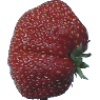
Label: strawberry_wedge